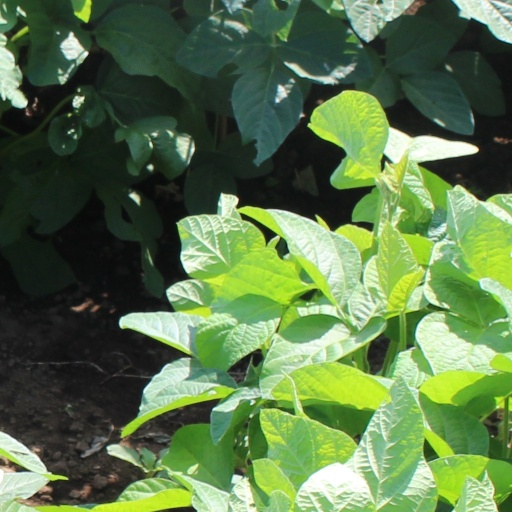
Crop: soybean